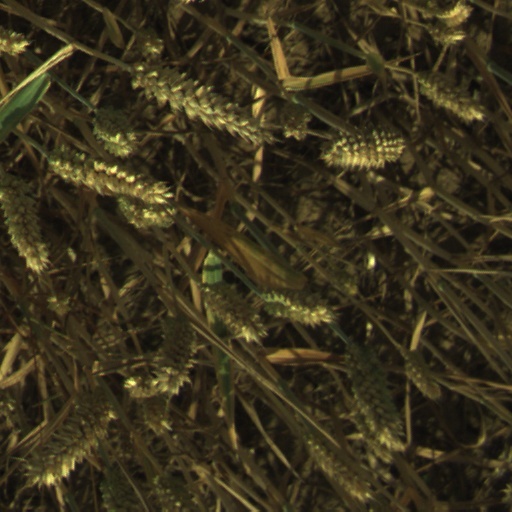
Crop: wheat